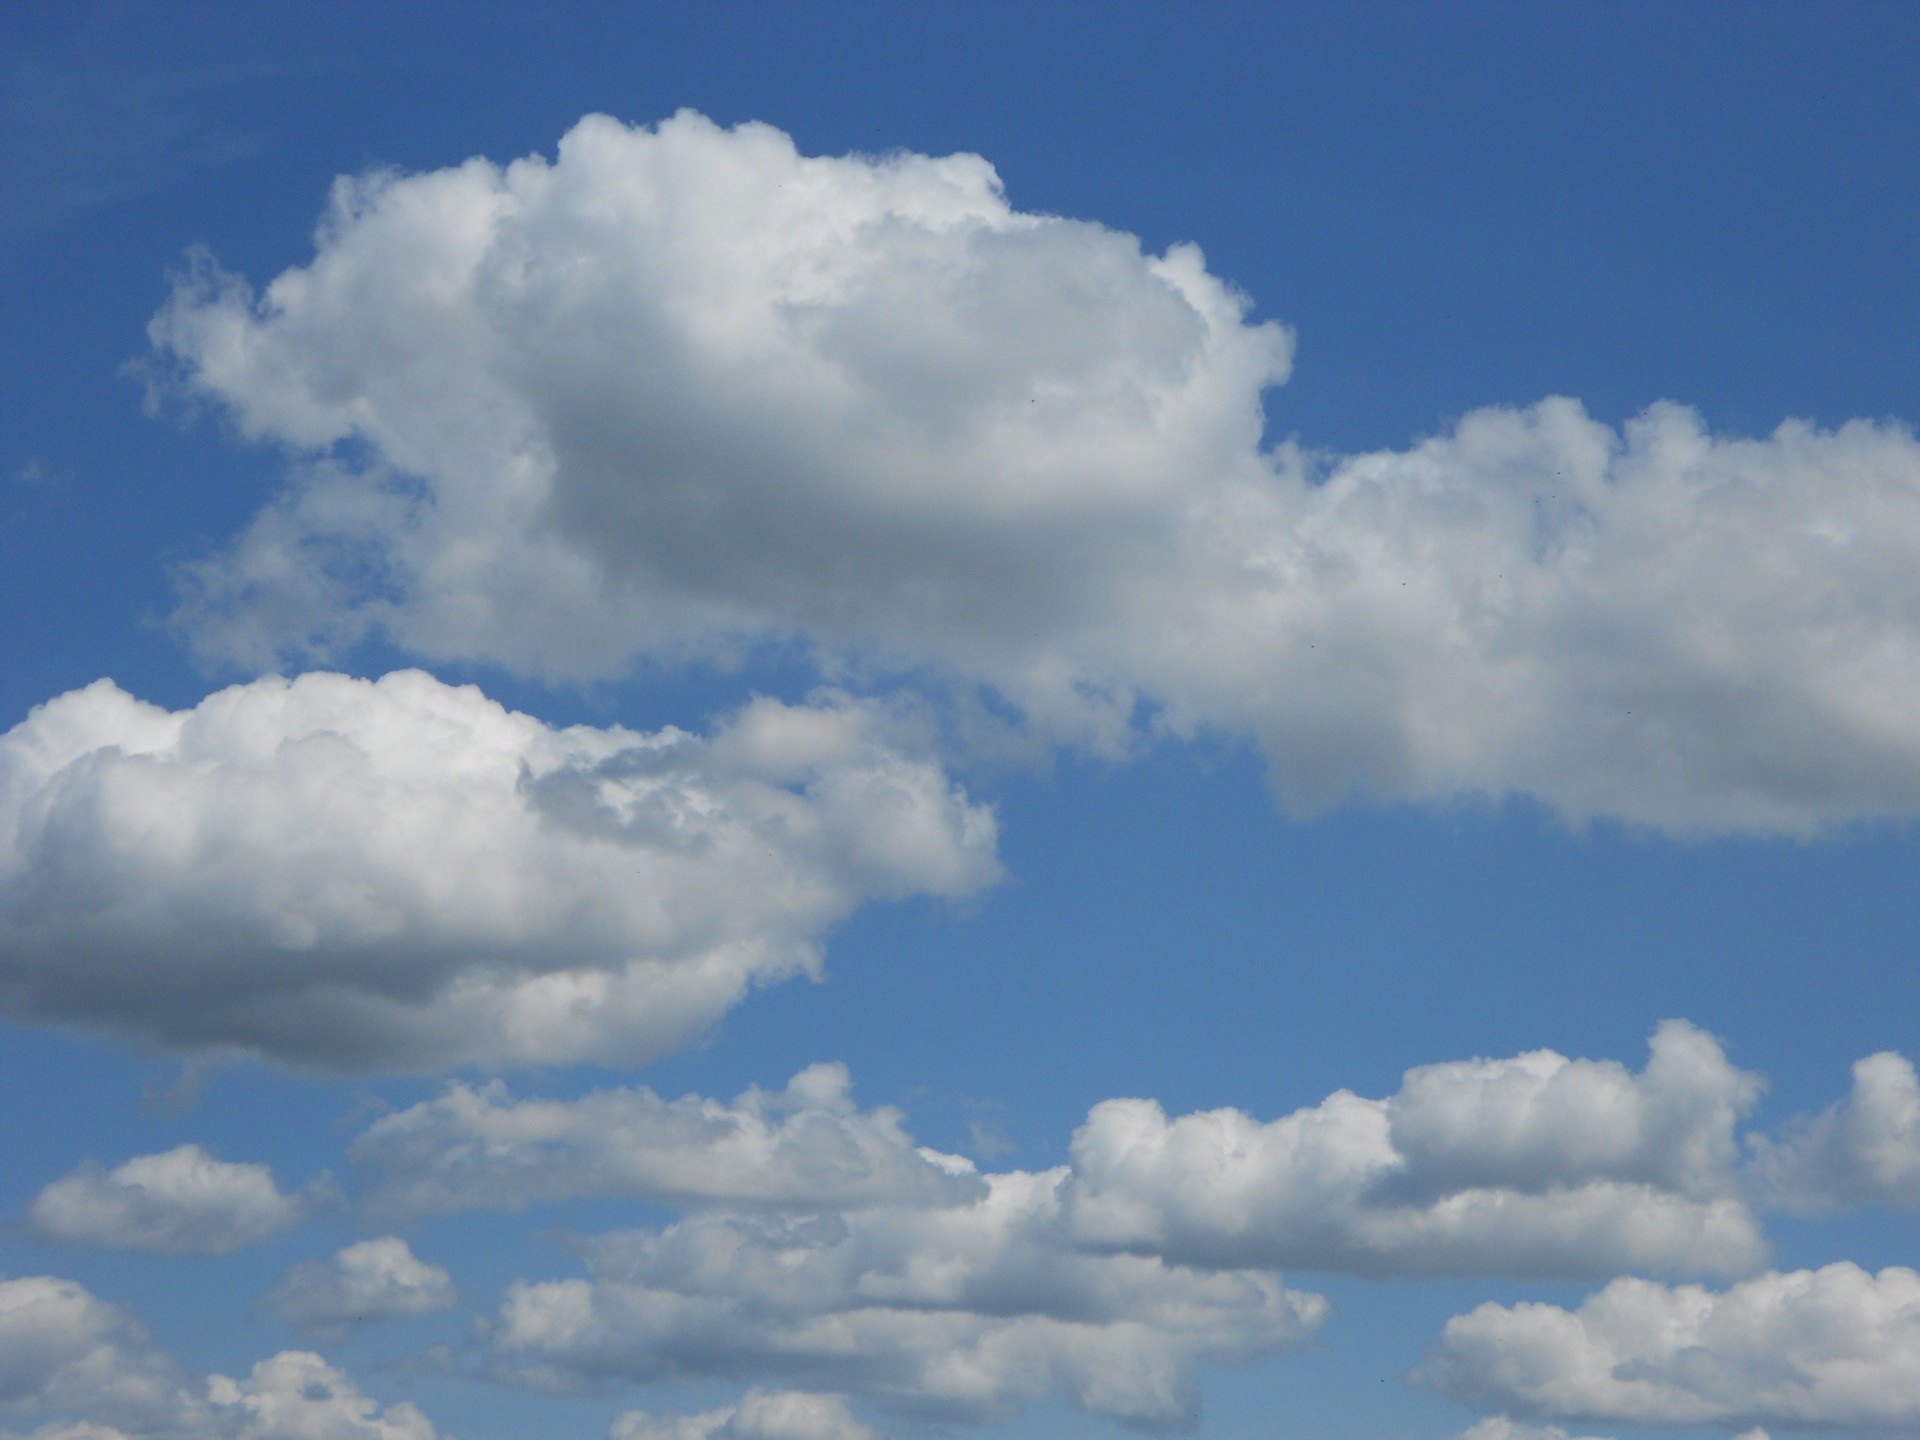
cloud, sky, atmosphere, daytime, cumulus, blue, blue sky, clouds, cloud formation, meteorological phenomenon, atmosphere of earth